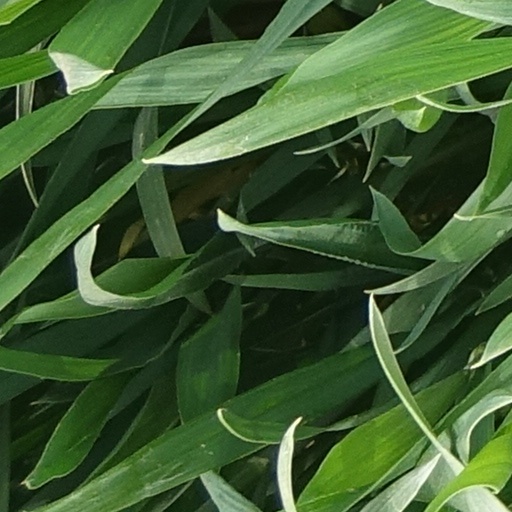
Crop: wheat